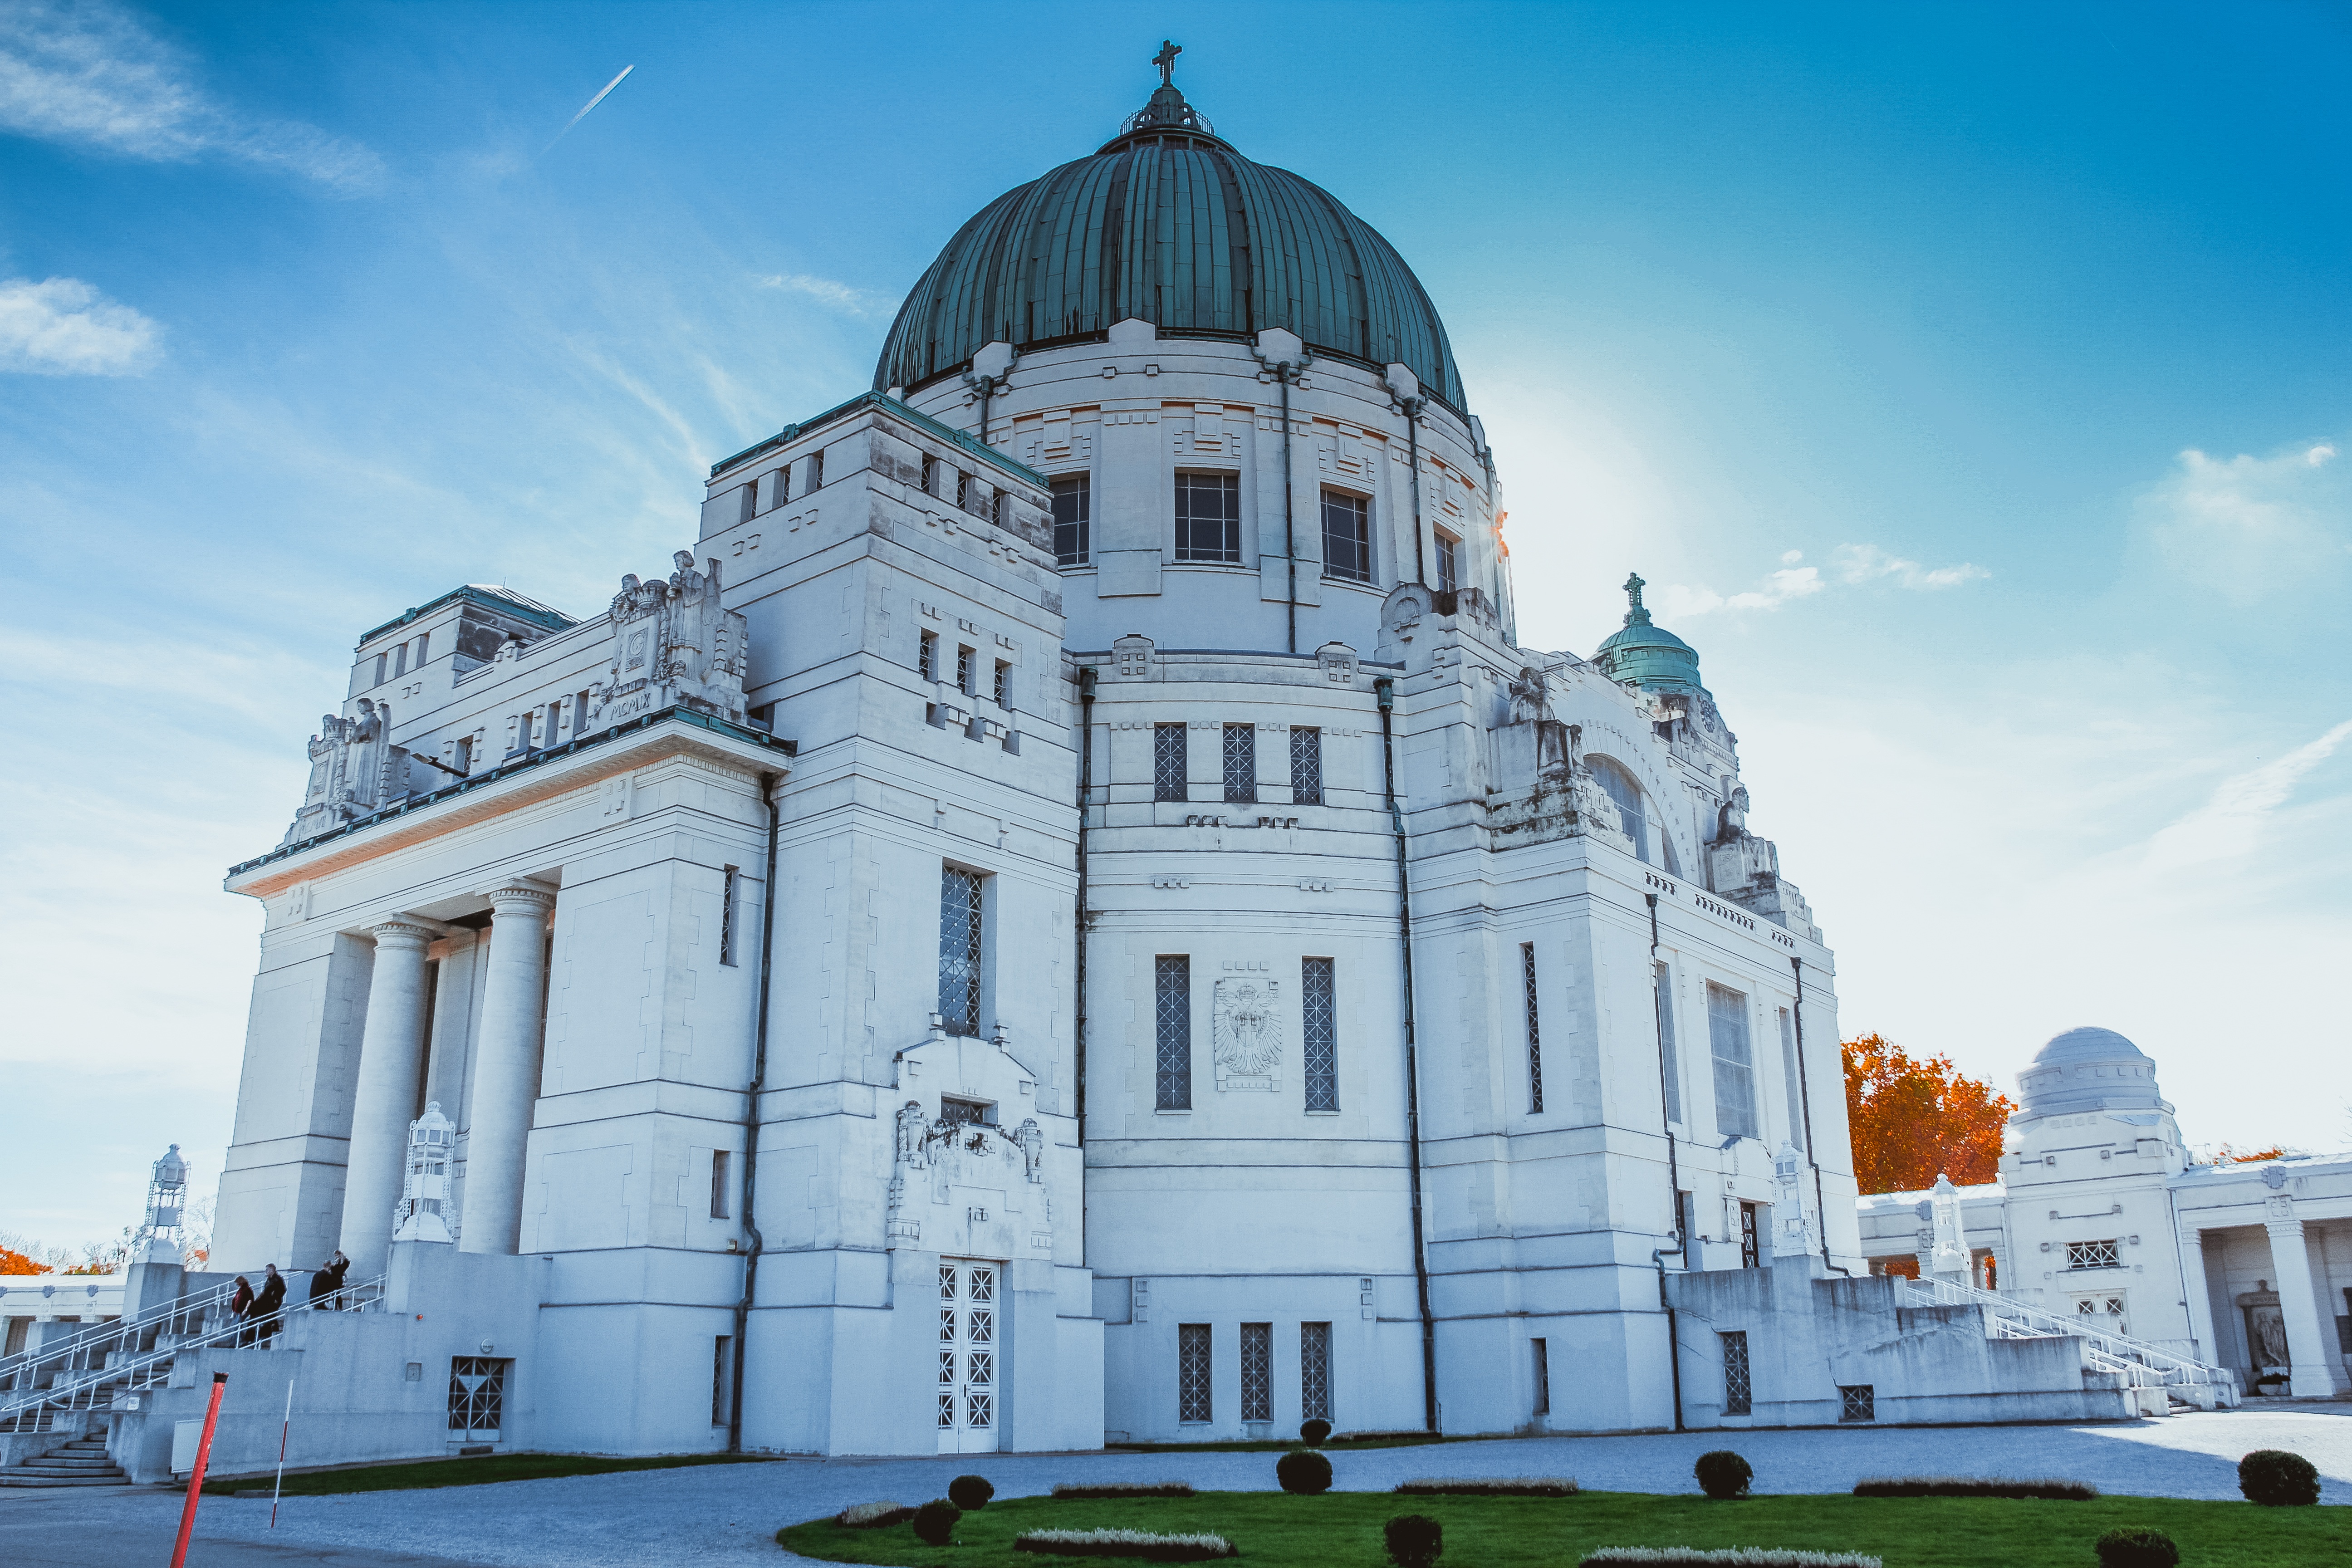
architecture, building, landmark, facade, church, cathedral, cemetery, death, place of worship, vienna, died, basilica, dome, mourning, funeral, burial, passed away, central cemetery